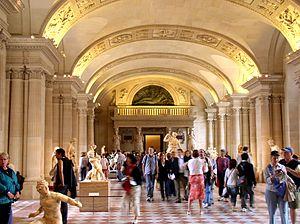
Le city break est une façon de voyager de tendance de courte durée pour une destination en ville. Les grandes villes européennes sont les destinations courantes pour partir en city break. Les adeptes du city break sont appelés « citybreakers ». Ils cherchent à couper avec leur rythme quotidien effréné pour découvrir une nouvelle ville et culture durant un court séjour. Ils partent moins longtemps mais plus souvent.